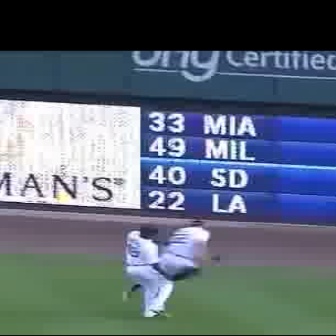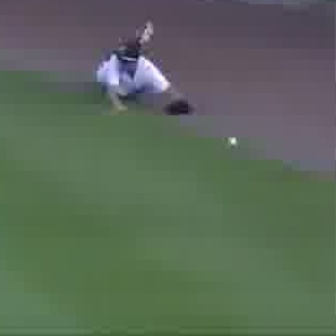
  Please identify the target specified by the bounding box [120,220,216,315] in the first image and locate it in the second image. Return the coordinates in [x_min,y_min,x_max,y_max] format.
Answer: [94,16,192,114]